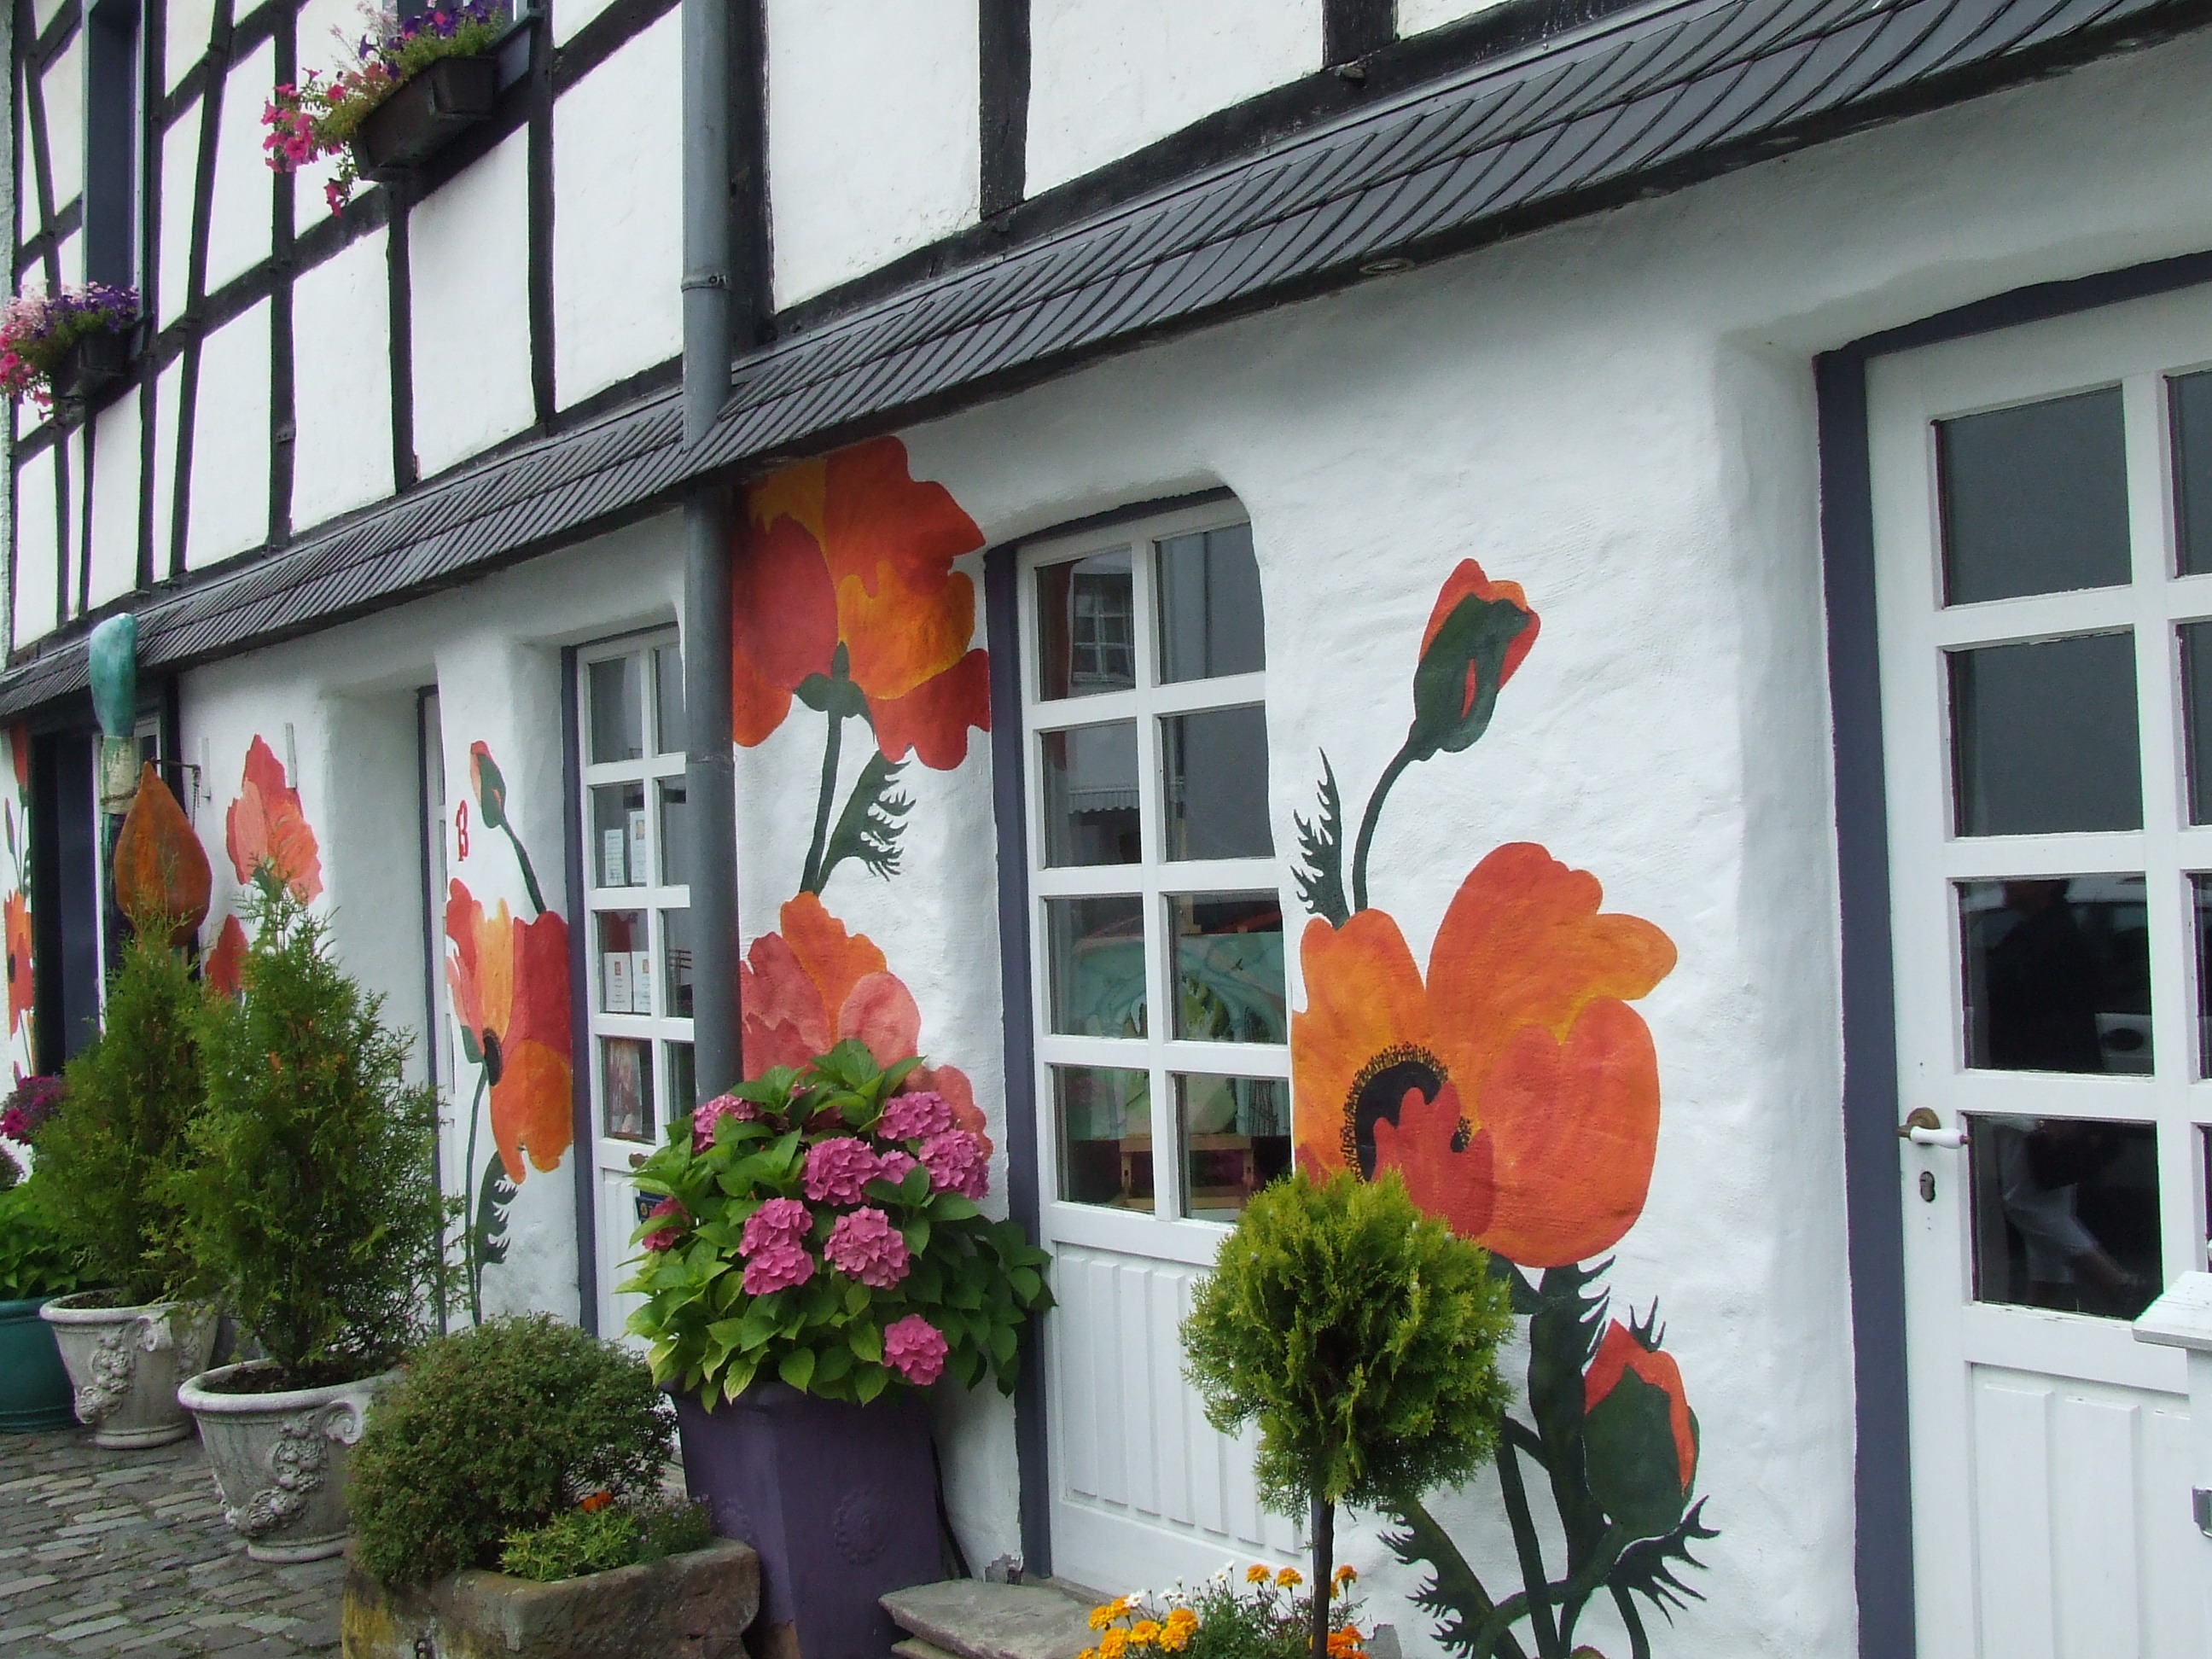
flower, window, home, wall, facade, klatschmohn, art, mural, hauswand, truss